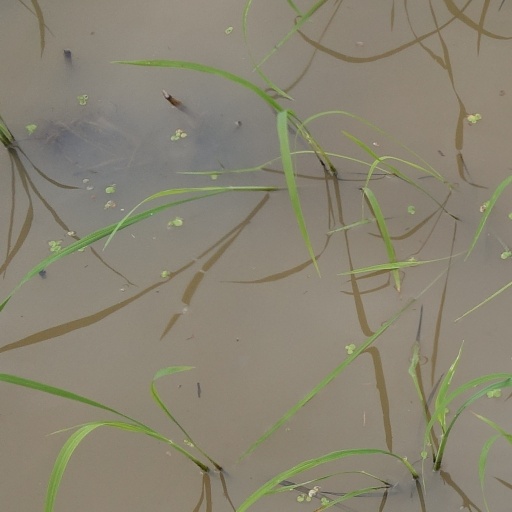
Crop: rice